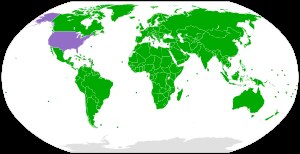
Børnekonventionen
Farveforklaring: